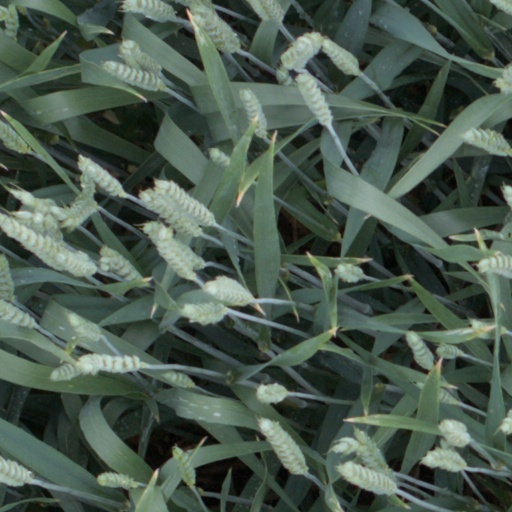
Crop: wheat